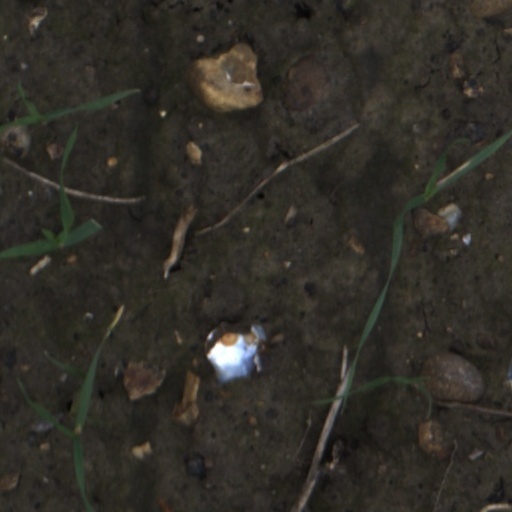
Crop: wheat